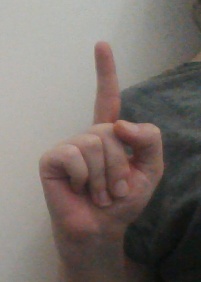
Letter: bb